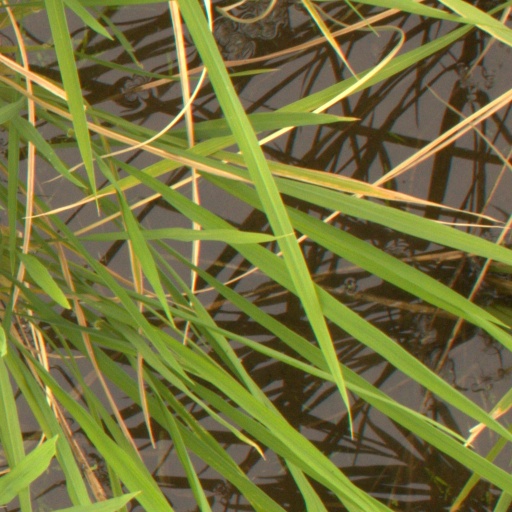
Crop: rice